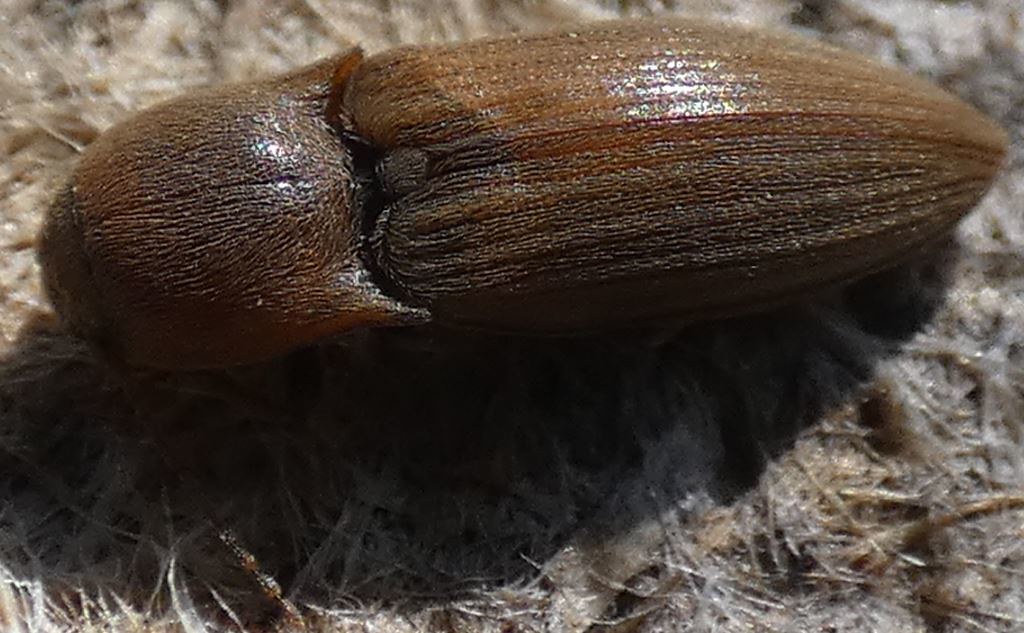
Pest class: clickbeetles_wireworms